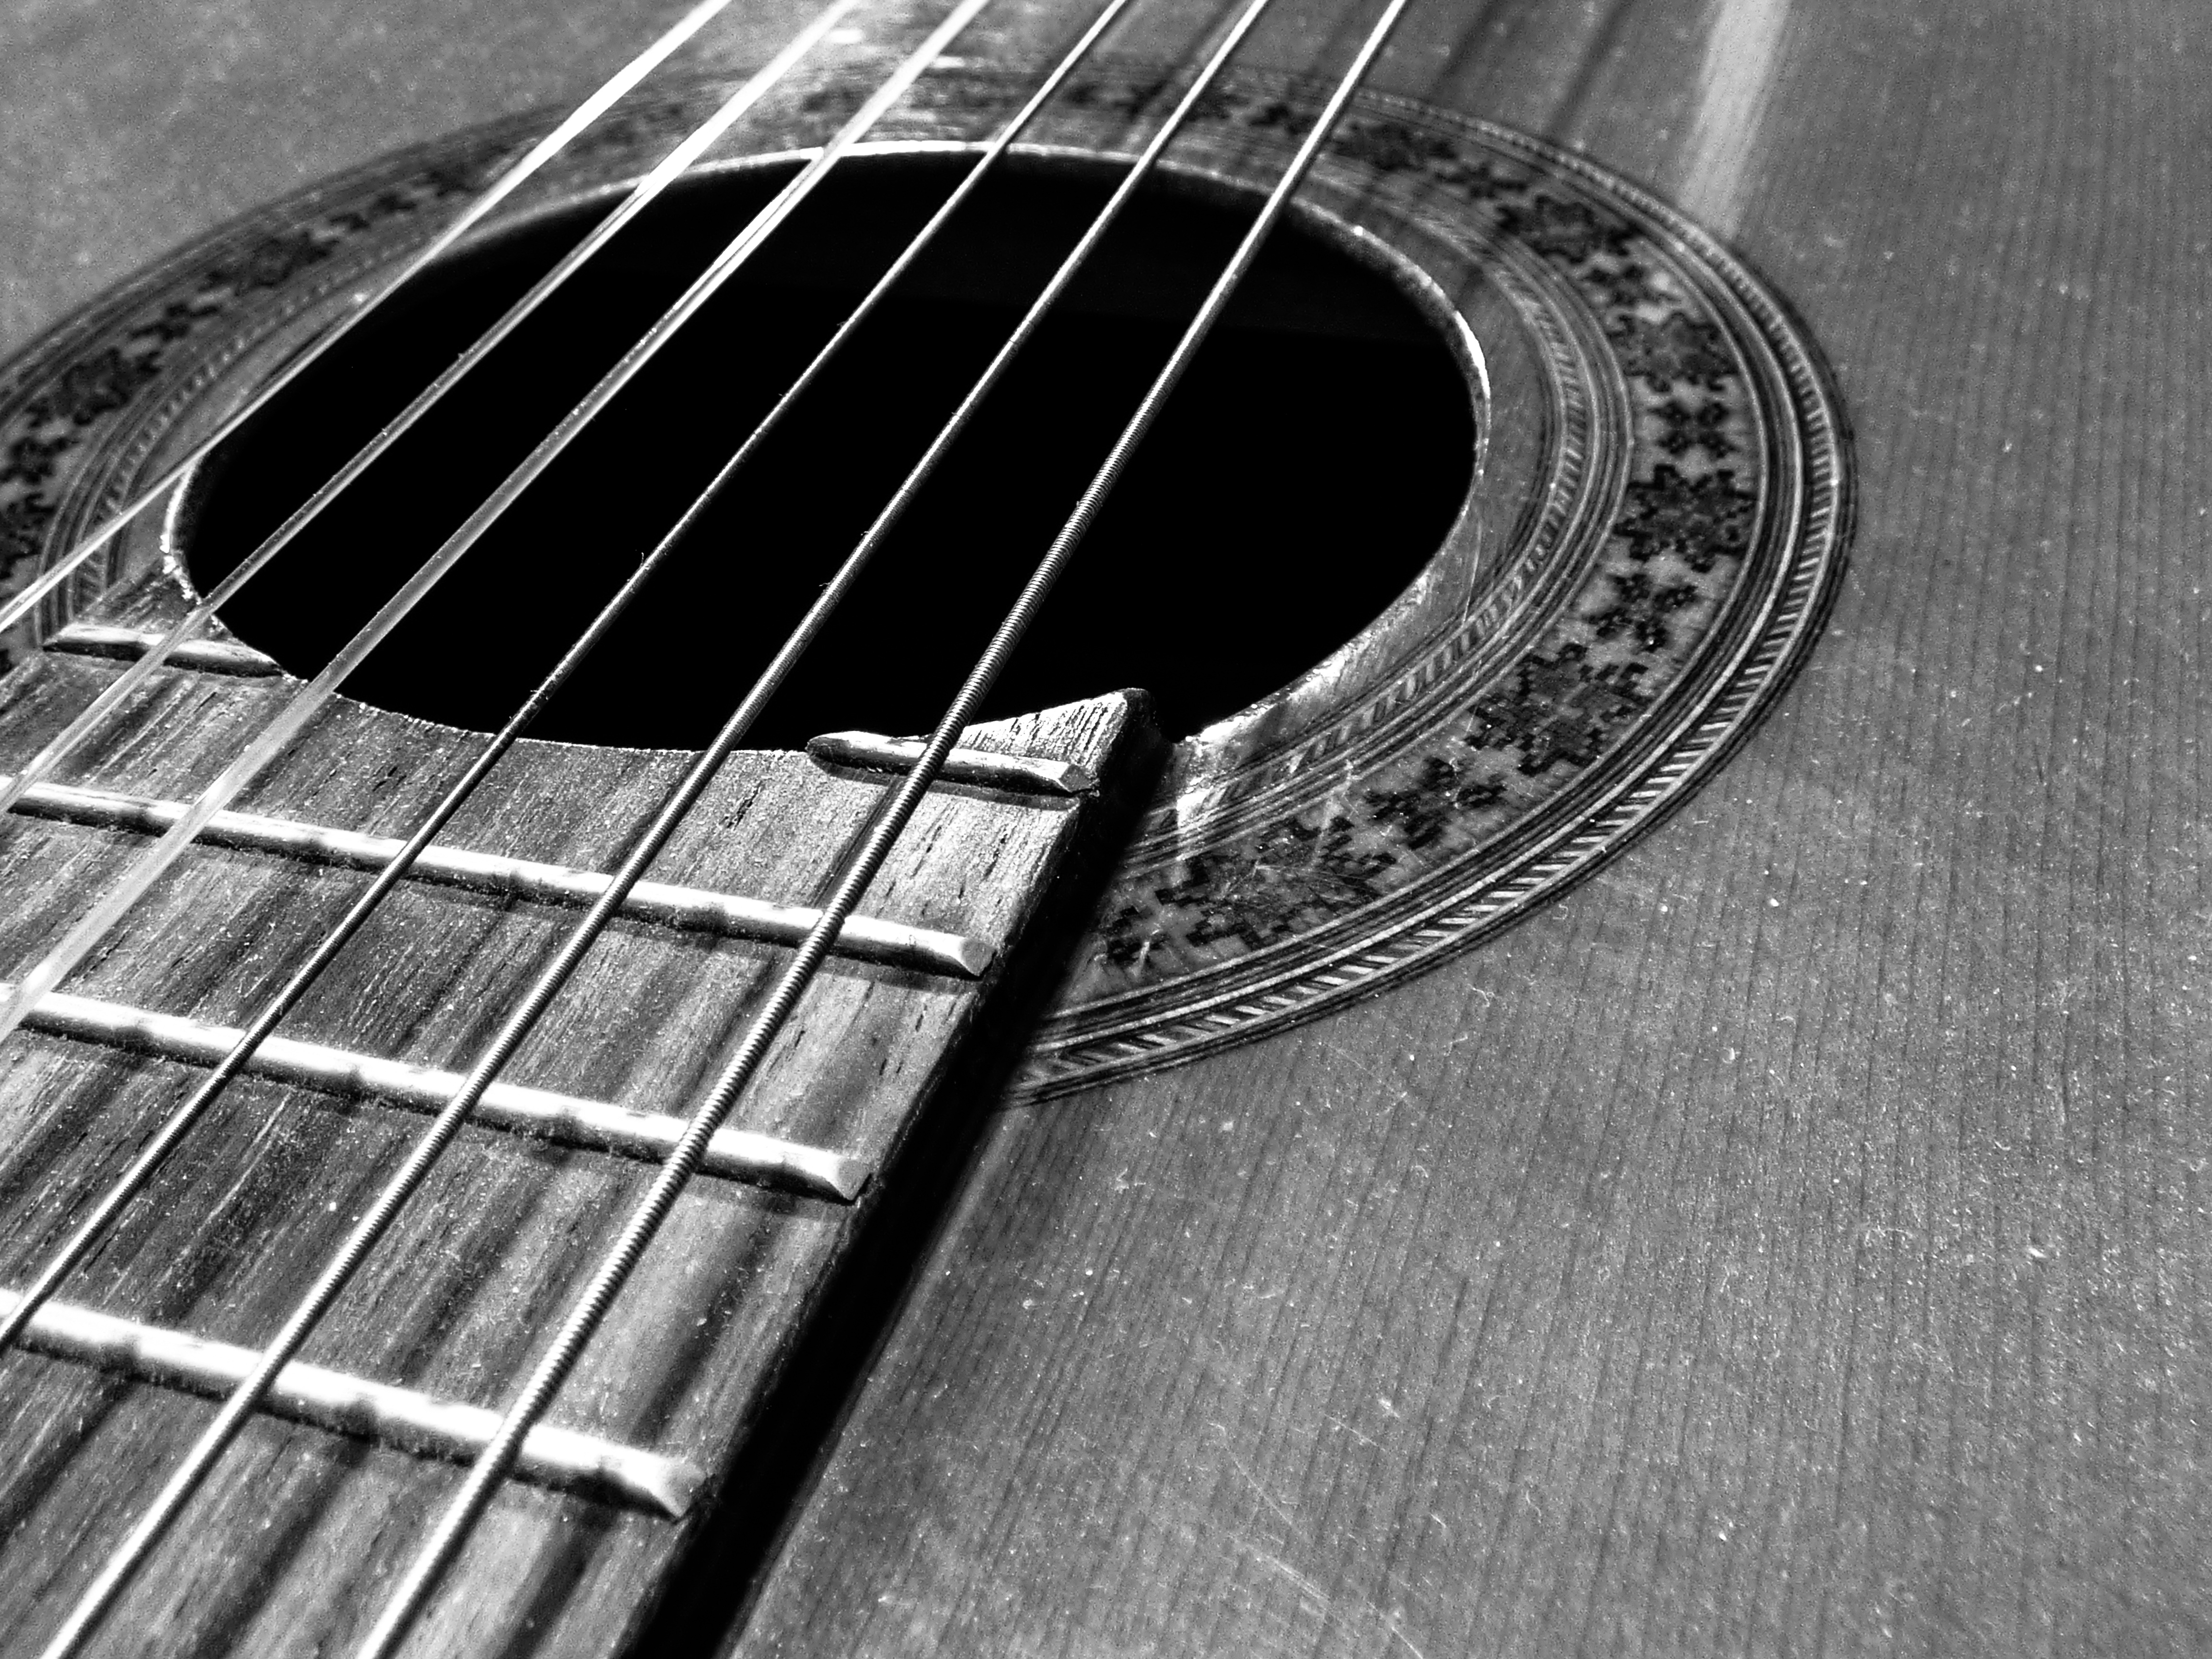
music, wing, black and white, guitar, acoustic guitar, monochrome, musical instrument, close up, culture, bass guitar, loop, monochrome photography, string instrument, plucked string instruments